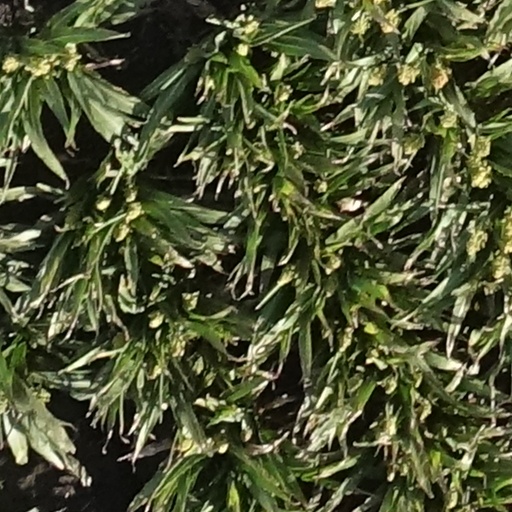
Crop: sorghum